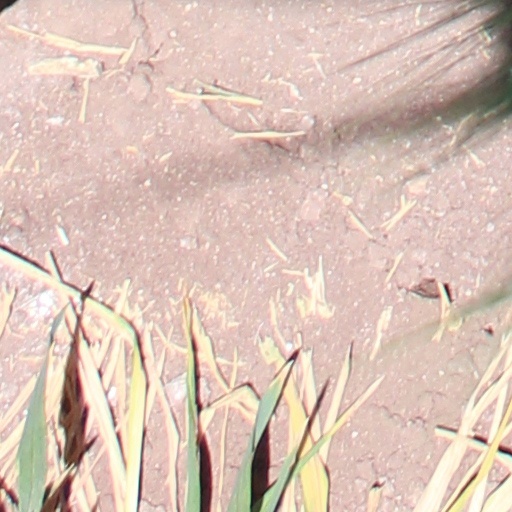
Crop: wheat